Wynnefield Avenue station

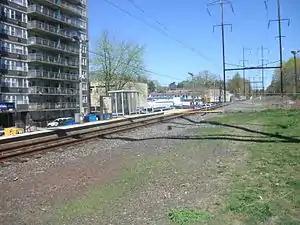
Wynnefield Avenue station platform in April 2012

Wynnefield Avenue station is a SEPTA Regional Rail station in Philadelphia, Pennsylvania. Located at Wynnefield and Bryn Mawr Avenues, it serves the Cynwyd Line.